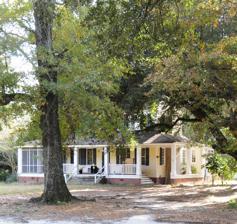
Building: David Houser House
Country: United States of America
Year built: 1829
Historic house in South Carolina, United States United States historic place David Houser House U.S. National Register of Historic Places David Houser House, November 2012 Show map of South Carolina Show map of the United States Location West of St. Matthews on U.S. Route 176, near St. Matthews, South Carolina Coordinates 33°40′37″N 80°50′8″W / 33.67694°N 80.83556°W / 33.67694; -80.83556 Area 7 acres (2.8 ha) Built 1829 ( 1829 ) Architectural style Federal NRHP reference No. 80003656 Added to NRHP November 25, 1980 David Houser House , also known as Oak Grove, is a historic home located near St. Matthews , Calhoun County, South Carolina , United States. It was built in 1829, and is a two-story, rectangular wood frame I-house with a gable roof and stuccoed brick chimney.  It has a one-story front porch and rear addition. Also on the property are the original smokehouse, a part of the 19th century Dutch oven, a frame building believed to have once been bedrooms attached to the rear of the house, a barn, a servant's house, a workshop, and the family cemetery where David Houser is buried. It was listed in the National Register of Historic Places in 1980. References